Gainesville, Virginia

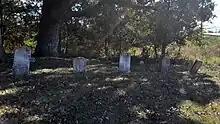
Graves of the Gaines family in Gainesville United Methodist Church cemetery; among them is that of Thomas Brawner Gaines, namesake of the community

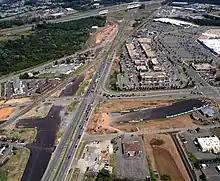
Aerial view north along US 29 before the Gainesville interchange was completed, dated November 2011. The current roadway layout is significantly different from that depicted here.

Gainesville was once a changing point for stagecoach horses on the Fauquier and Alexandria Turnpike. In earlier times, the village that became known as “Gainesville” actually had two other names, though only briefly. In the colonial era, the region was known as the "Middle Grounds", a reference to its location between Broad Run and Bull Run.